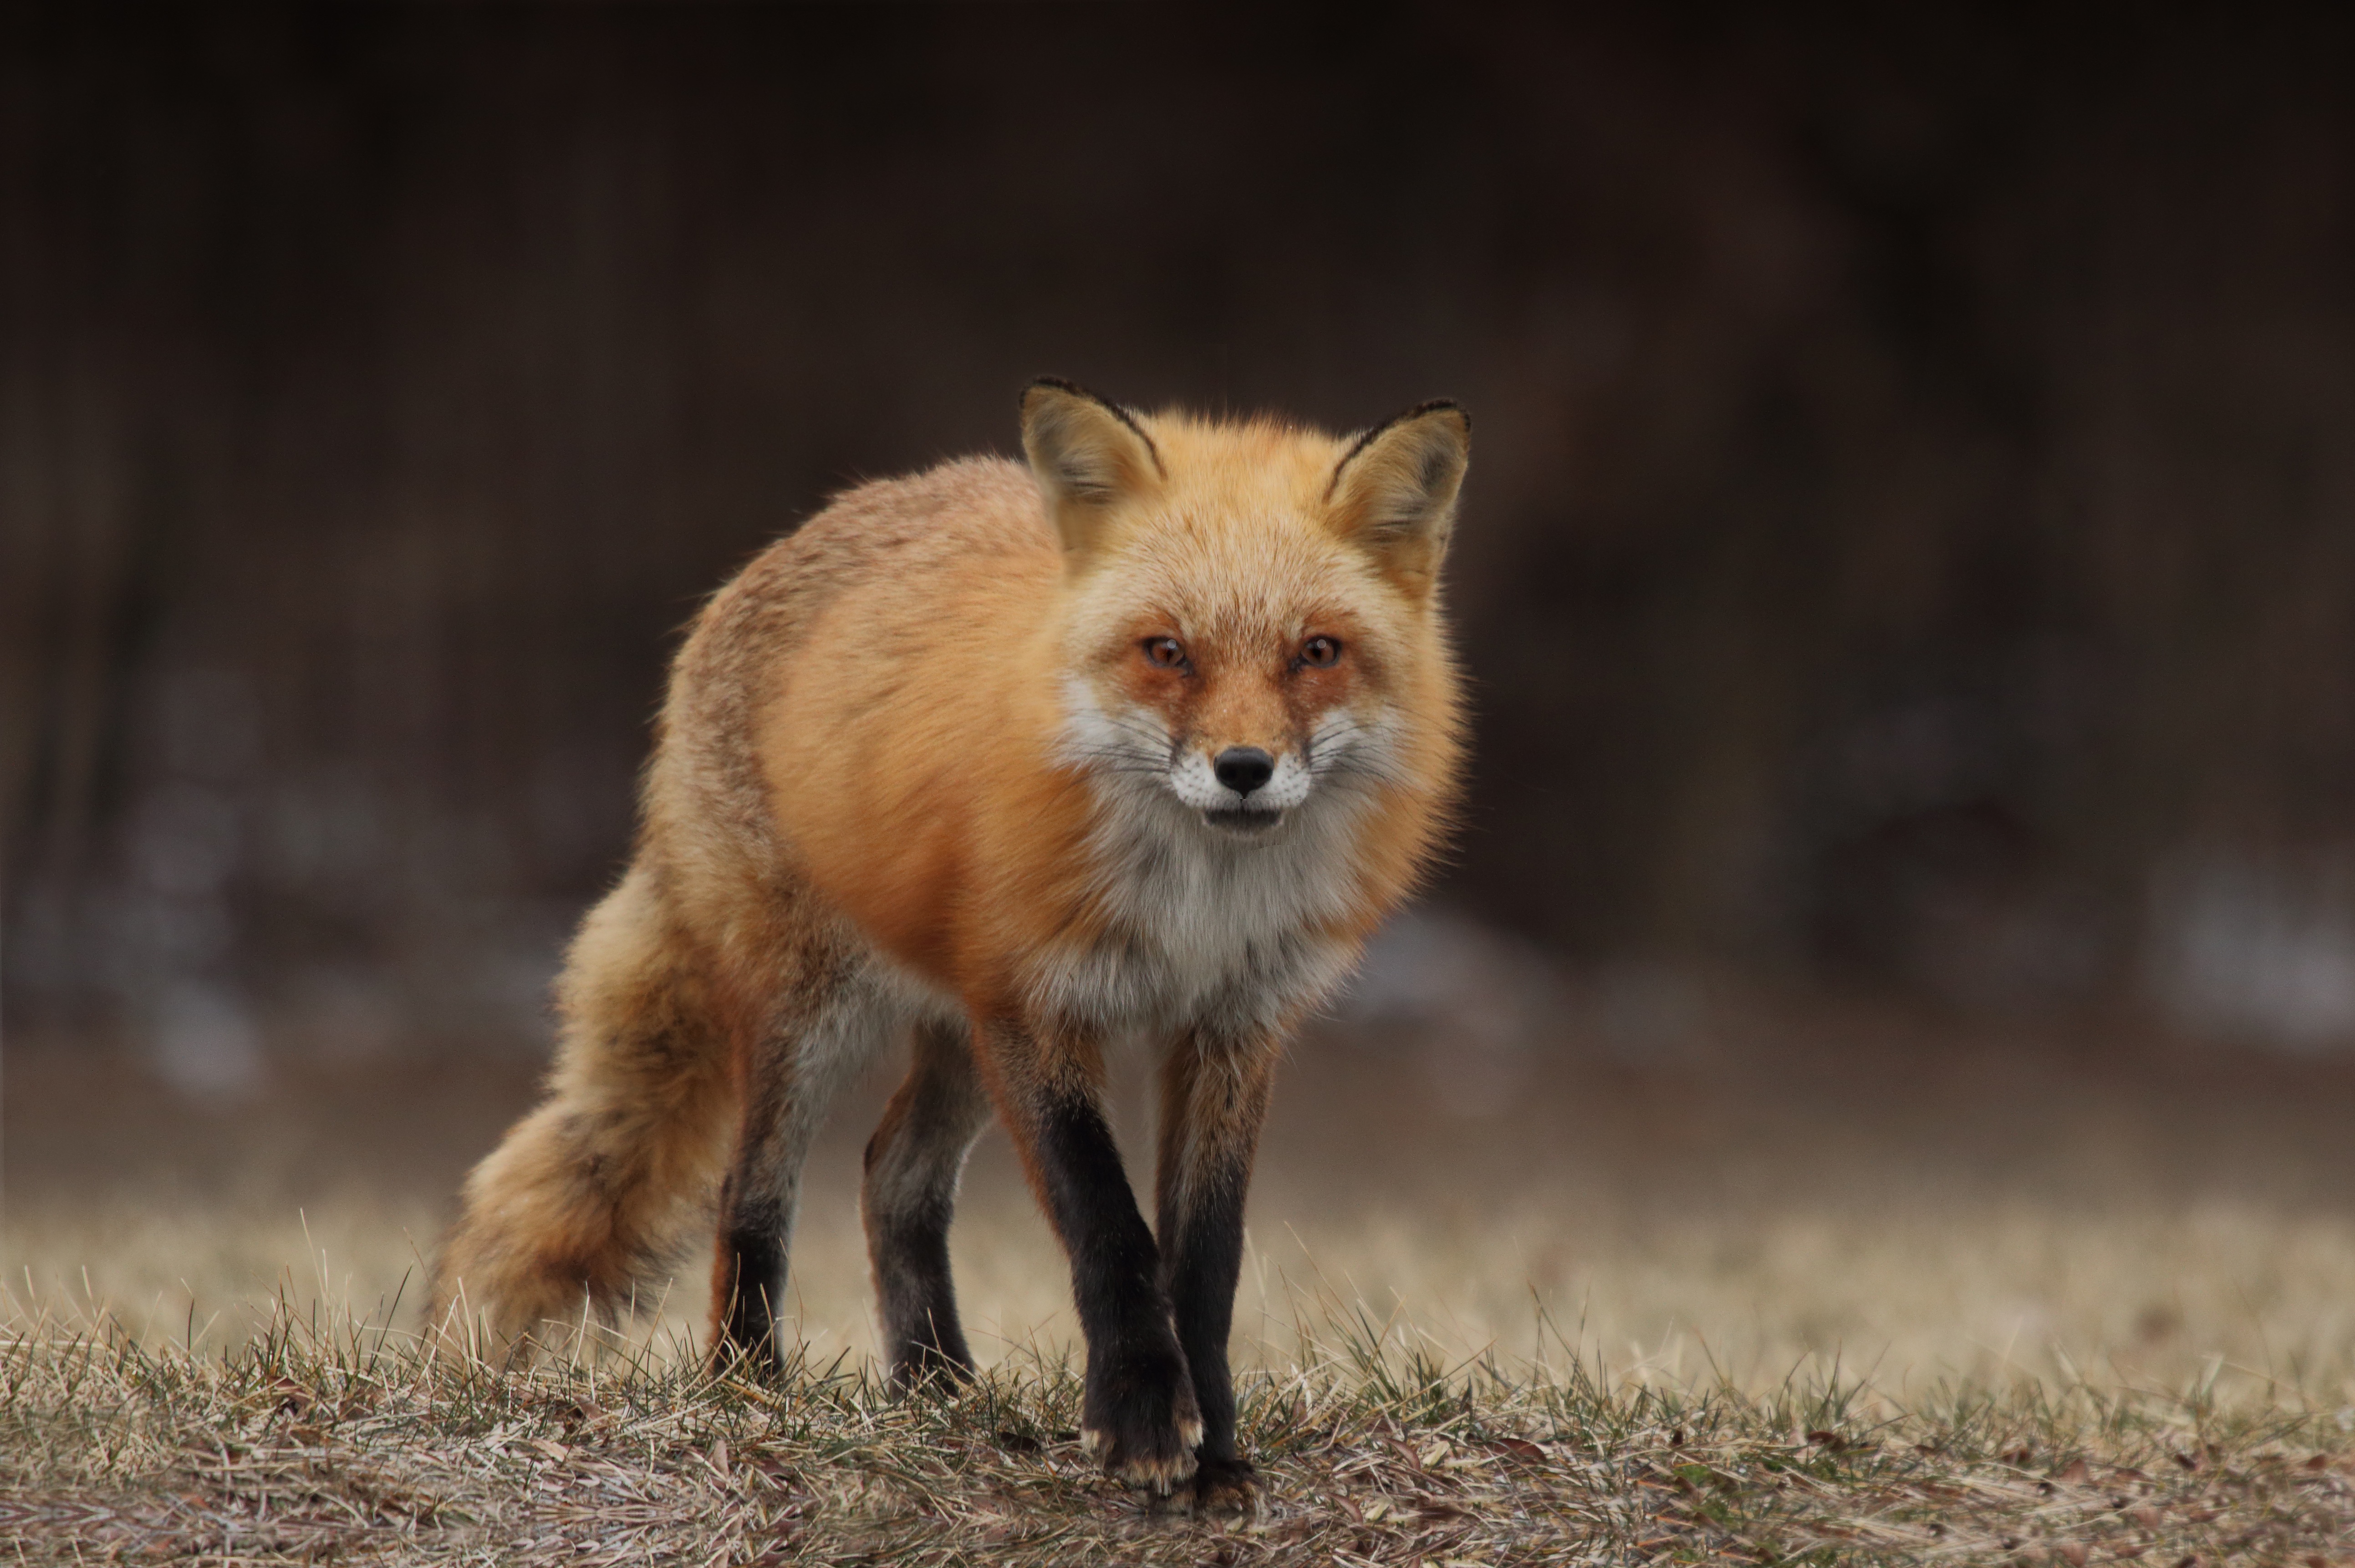
wildlife, mammal, fox, fauna, red fox, vertebrate, dog like mammal, kit fox, finnish spitz, dhole